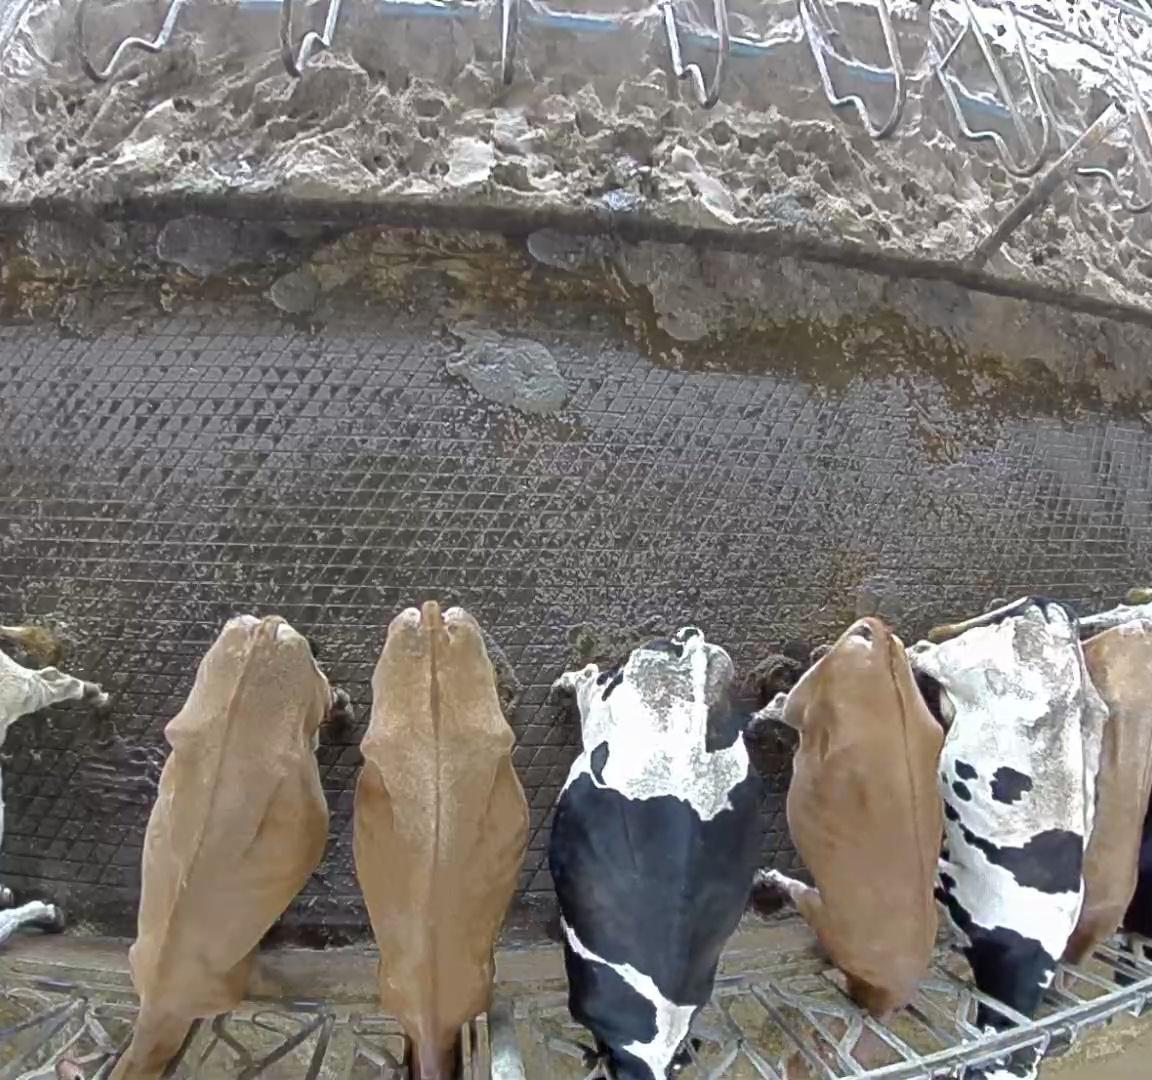
Number of cows: 8